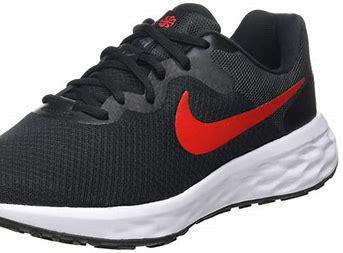
Brand: Nike
Model: Revolution 6 Next Nature